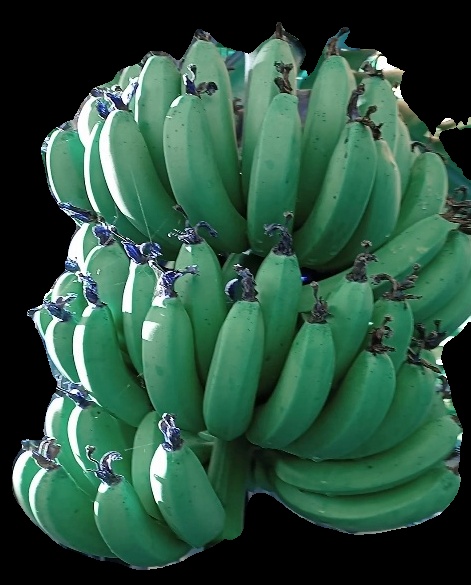
Variety: pachbale
Grade: grade1